Amaravathi, Palnadu district

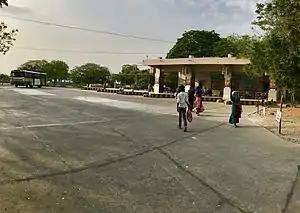
Amaravathi bus station

The only means of connectivity for the village is by road. The Vijayawada–Amaravathi Road connects the village with cities of Vijayawada, Tenali, Guntur, and with the Andhra Pradesh Capital Region areas of Undavalli, Penumaka, Rayapudi. The "Guntur–Amaravathi Road" connects it with the district headquarters, Guntur. It also has road connectivity from Sattenapalle, Mangalagiri and Krosuru. APSRTC operates buses from major bus stations like NTR bus station in Guntur, Pandit Nehru bus station in Vijayawada and the Tenali bus station. The village has no rail connectivity.